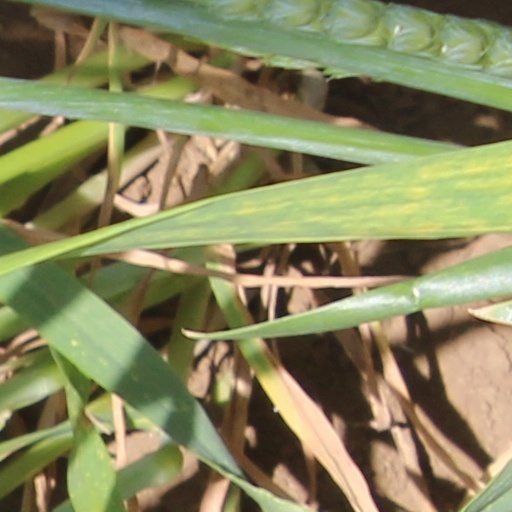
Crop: wheat